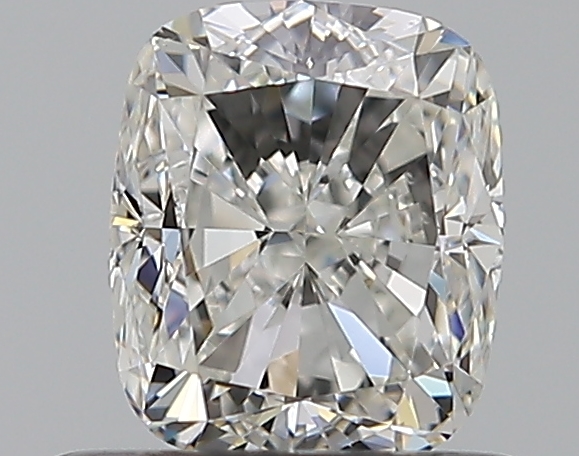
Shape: cushion
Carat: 0.73
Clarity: VS1
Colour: G
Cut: GD
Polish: EX
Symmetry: VG
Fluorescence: N
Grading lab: GIA
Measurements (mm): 5.38 x 4.55 x 3.32